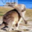
Label: kangaroo